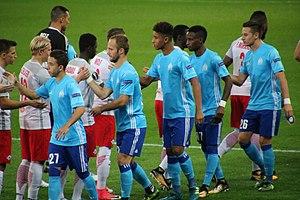
Boubacar Kamara né le 23 novembre 1999 à Marseille, est un footballeur franco-sénégalais qui évolue au poste de défenseur central et milieu défensif à l'Olympique de Marseille.